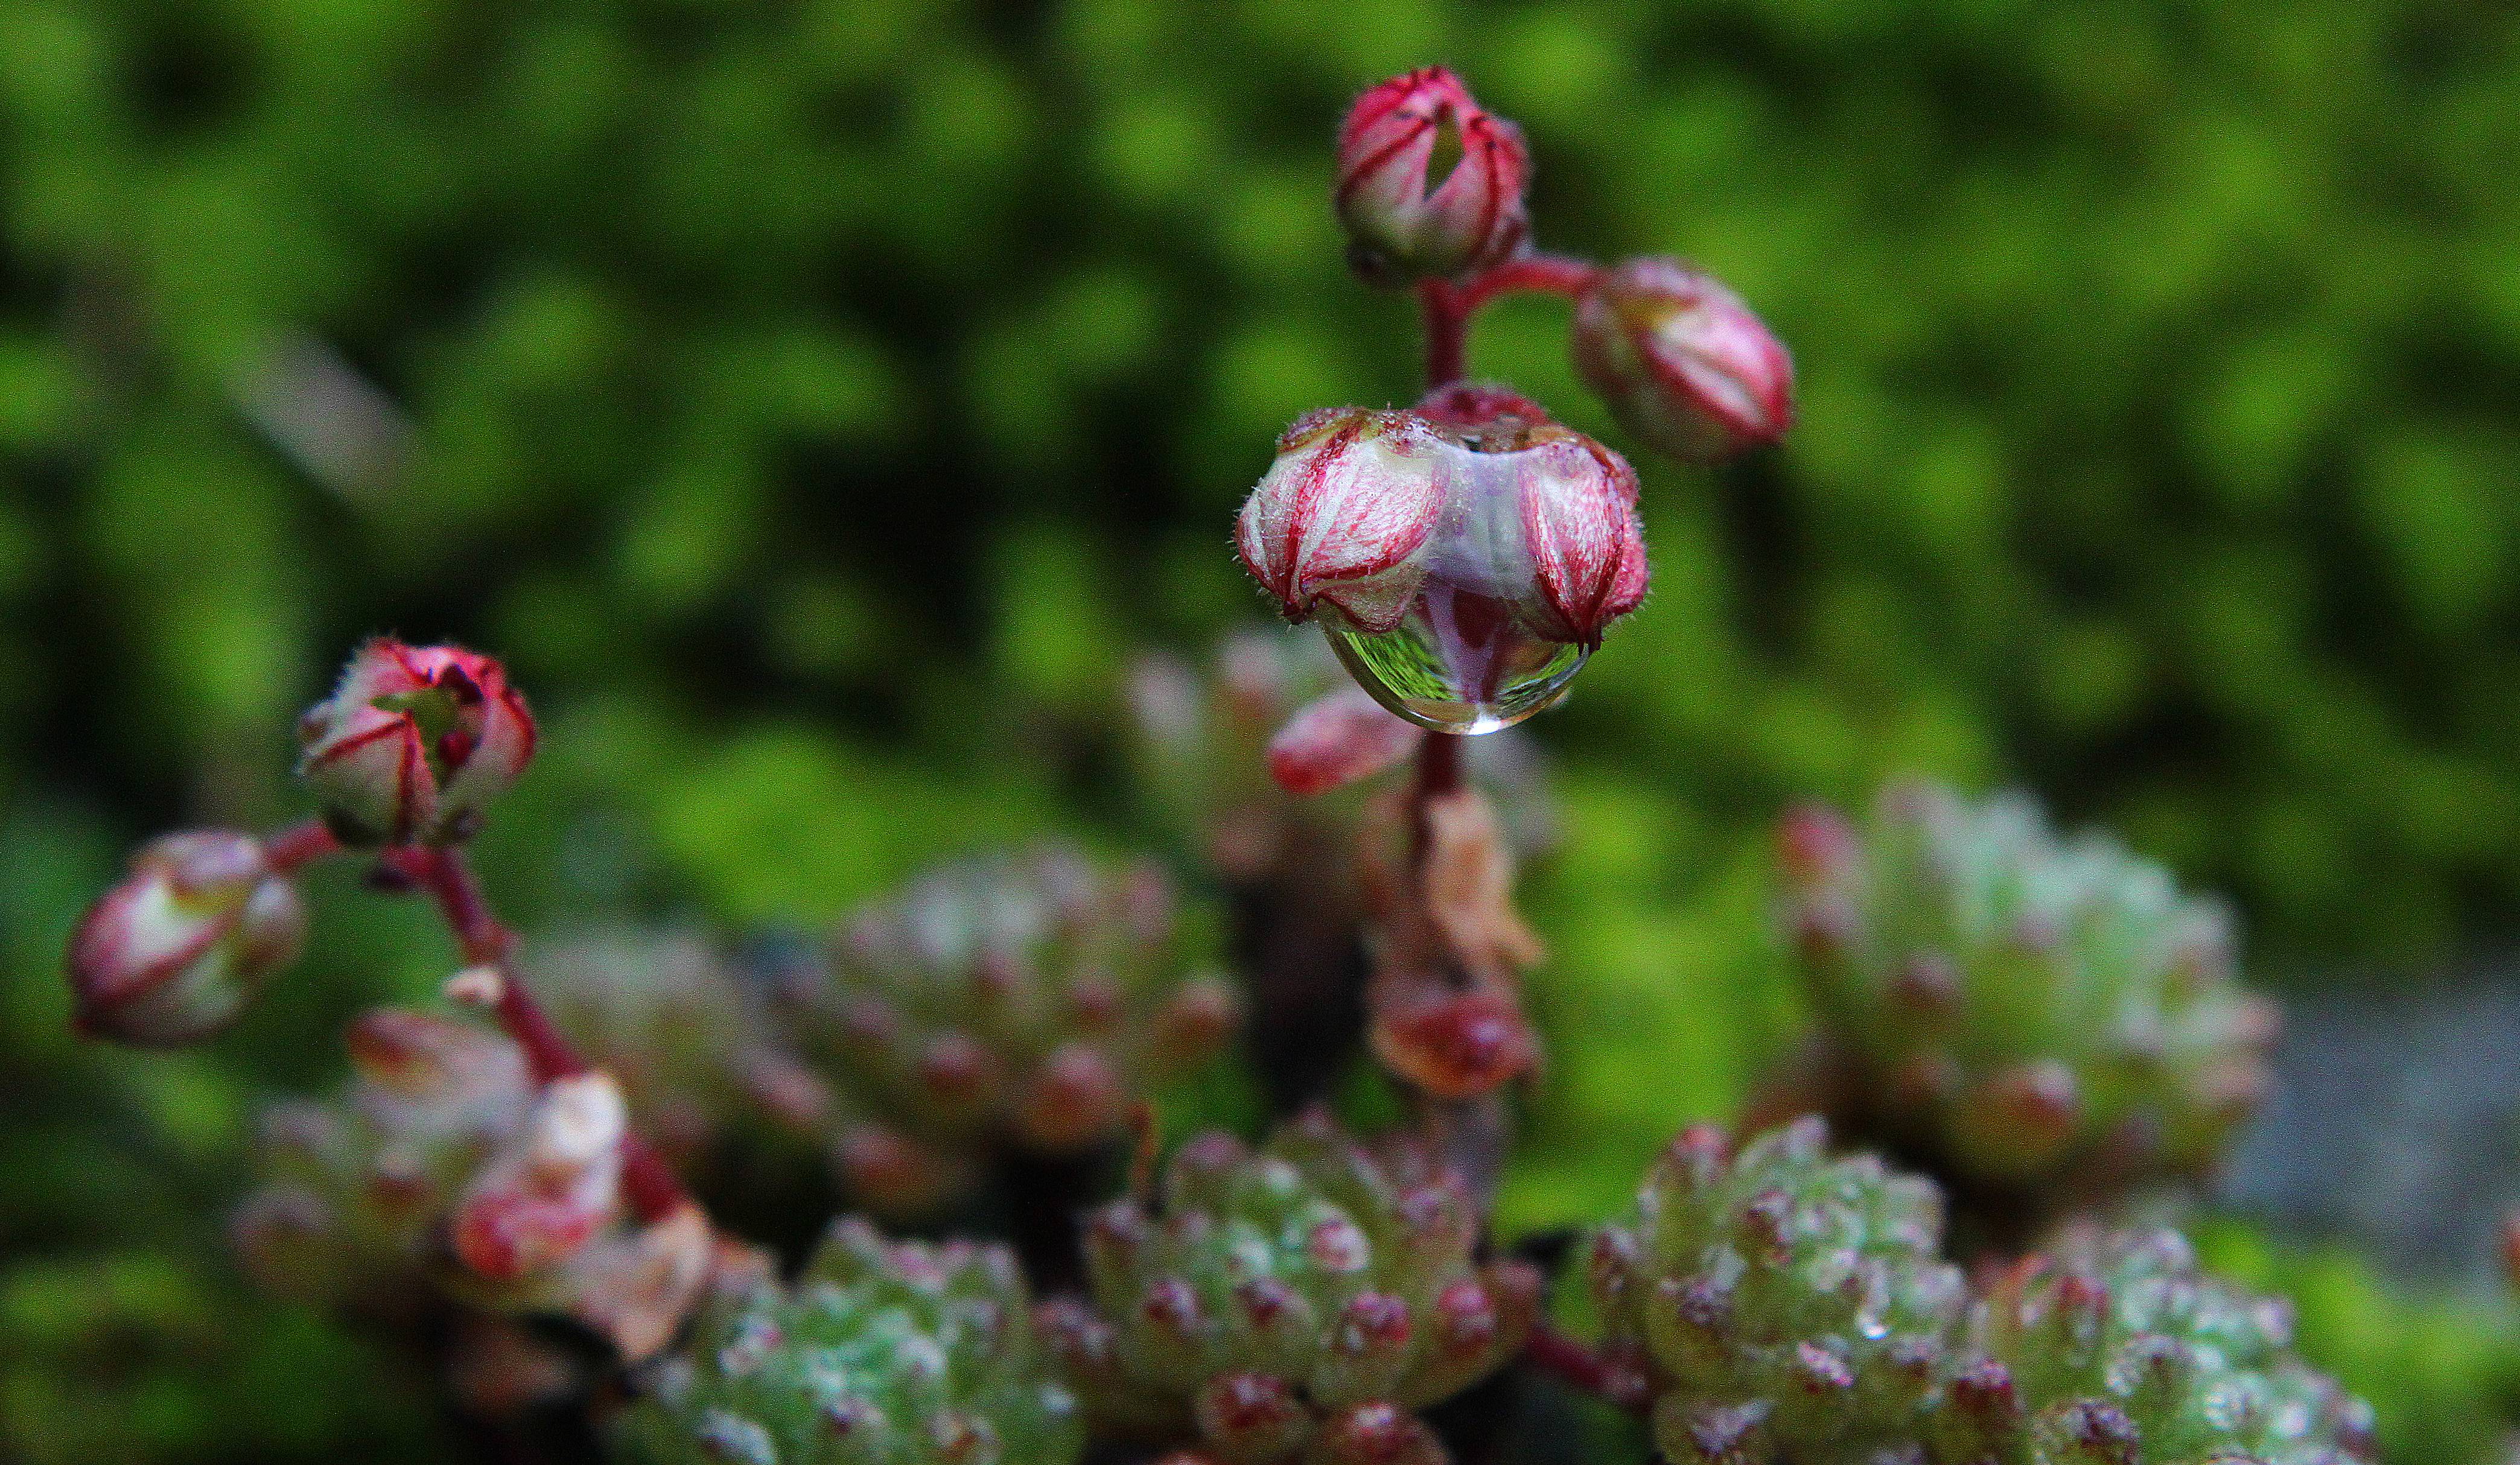
nature, blossom, plant, leaf, flower, produce, macro, botany, garden, flora, wildflower, flowers, shrub, flores, bud, ggl1, canoneos500d, macro photography, flowering plant, land plant